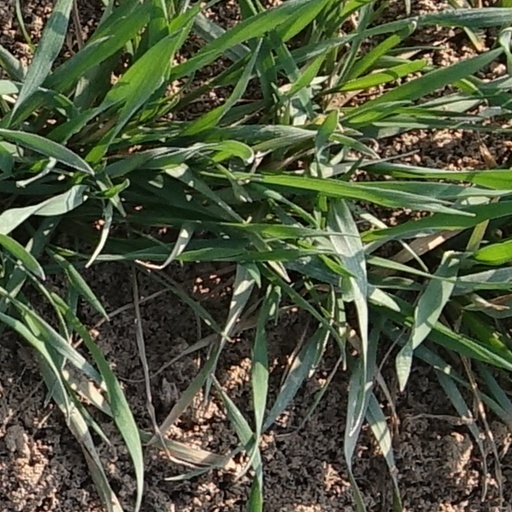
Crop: wheat